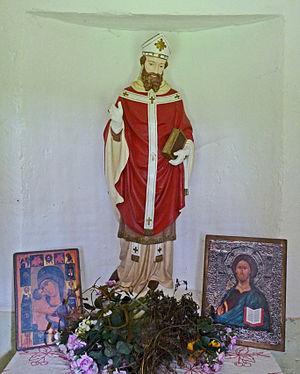
Chapelle Saint-Gondelbert (La Petite-Fosse, Vosges)
La Petite-Fosse est une commune française située dans le département des Vosges en région Grand Est.
Gondelbert, Gombert ou Goudembert est un personnage légendaire, associé à la fondation du ban religieux de Senones.